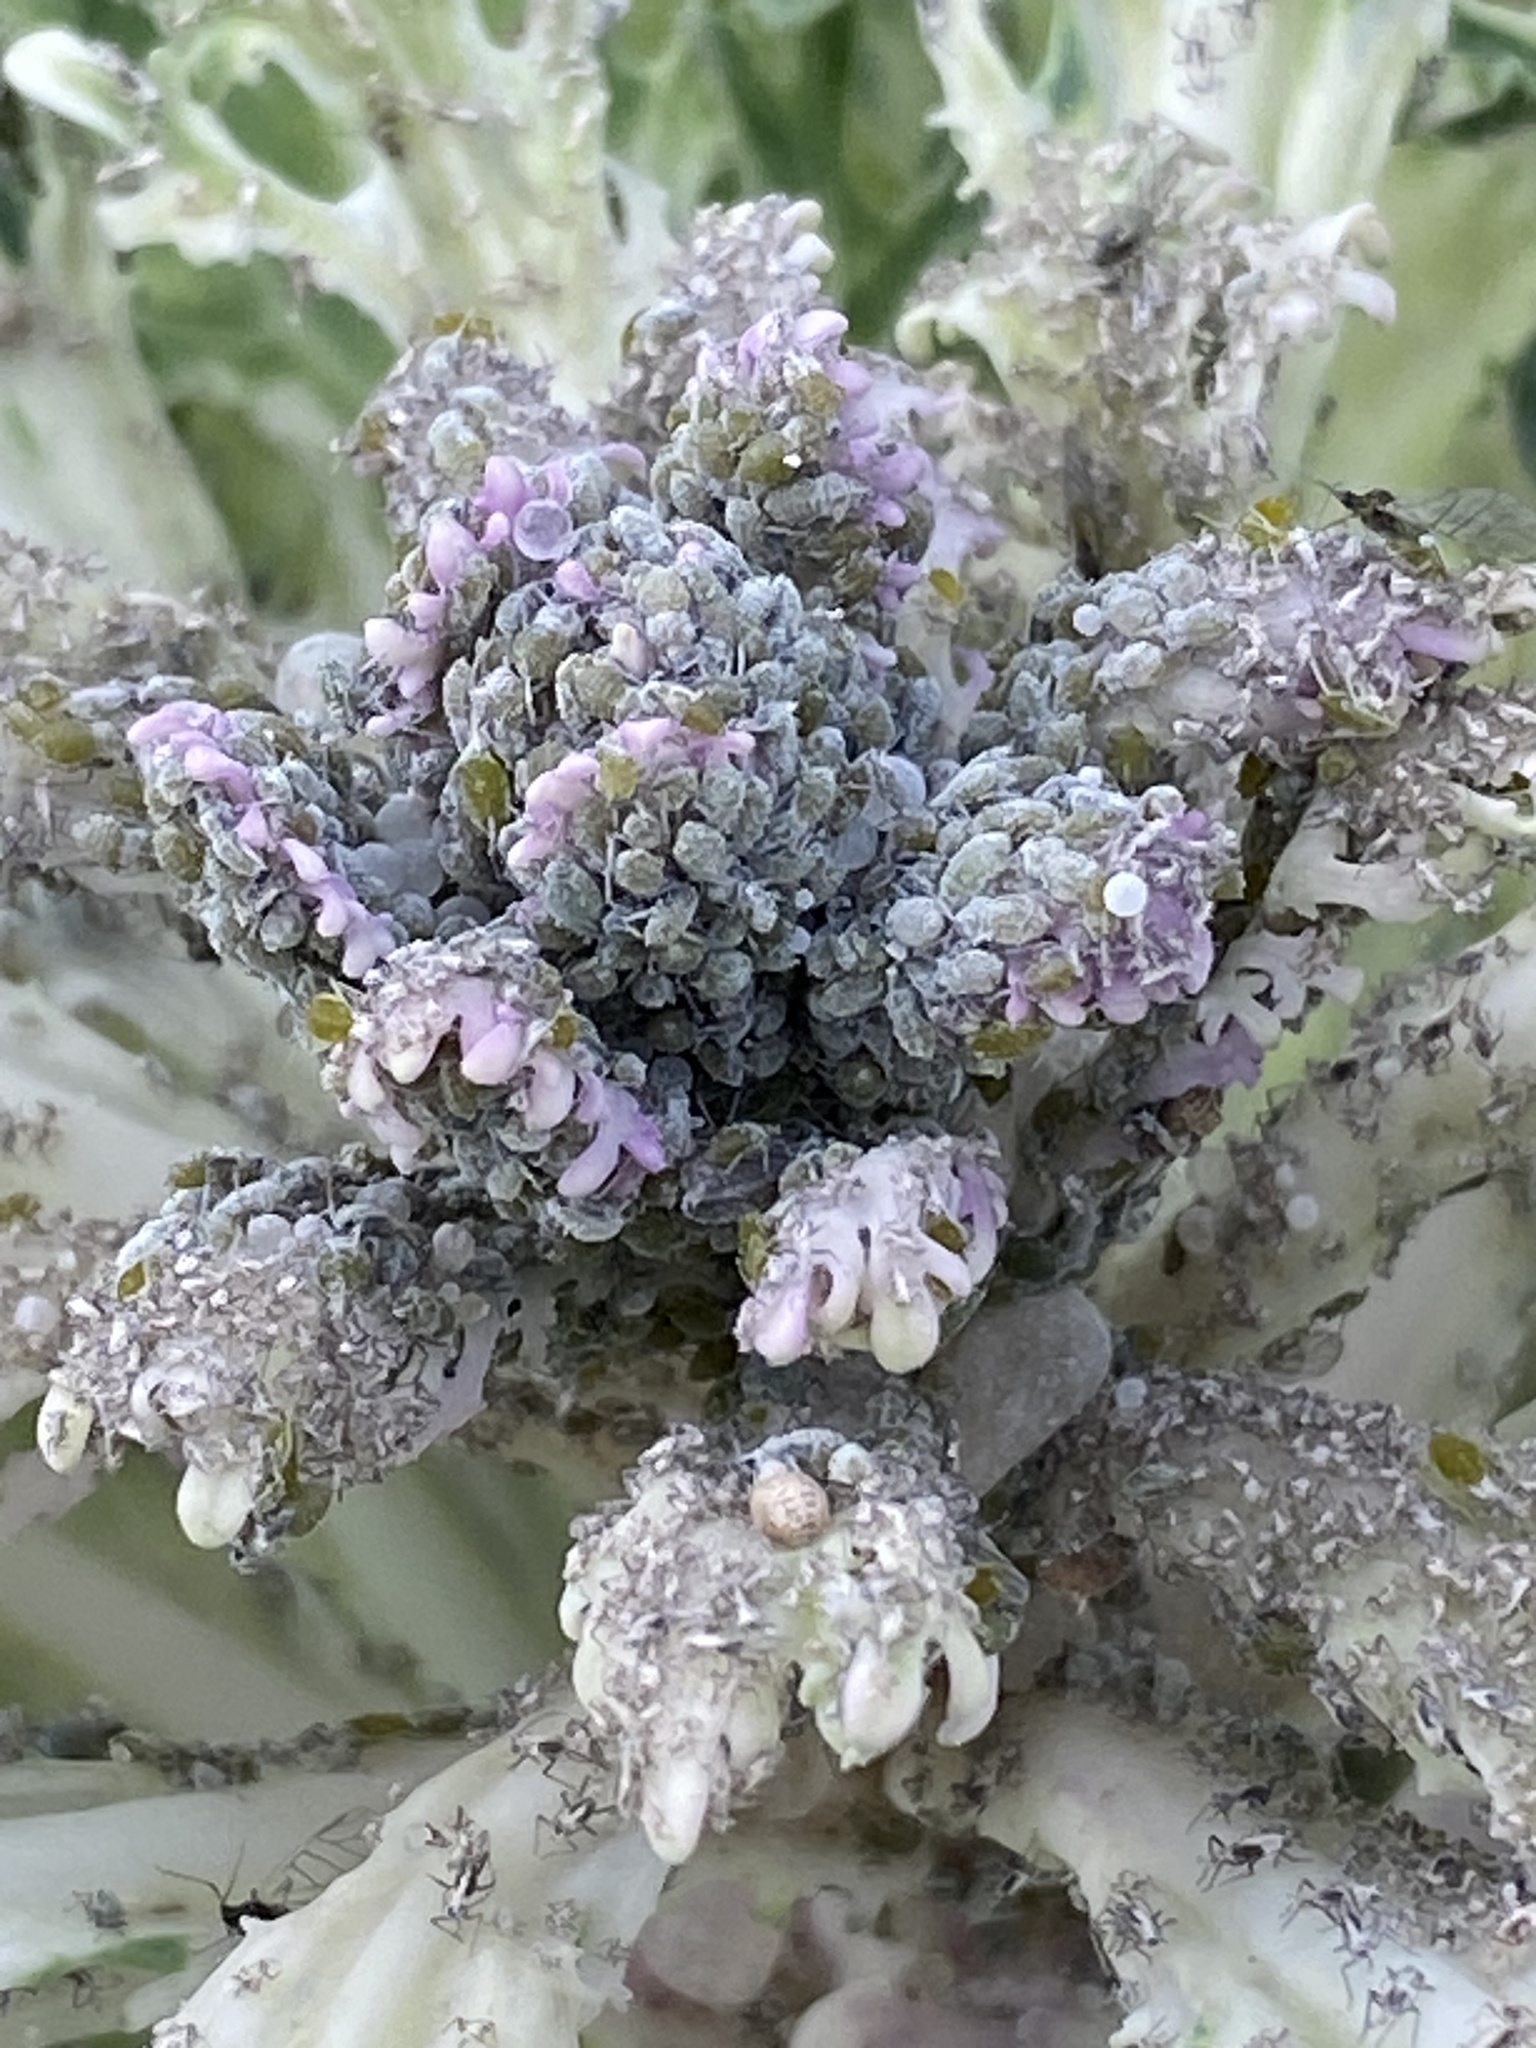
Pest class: cabbage_aphid